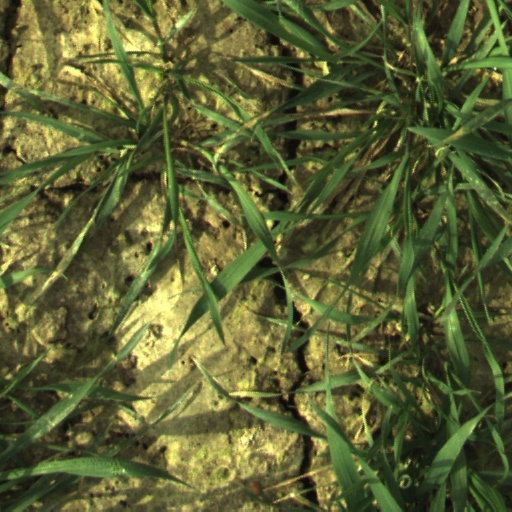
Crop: wheat